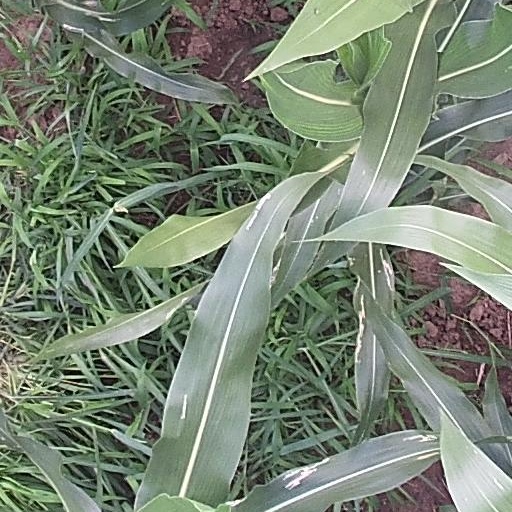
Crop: maize; corn